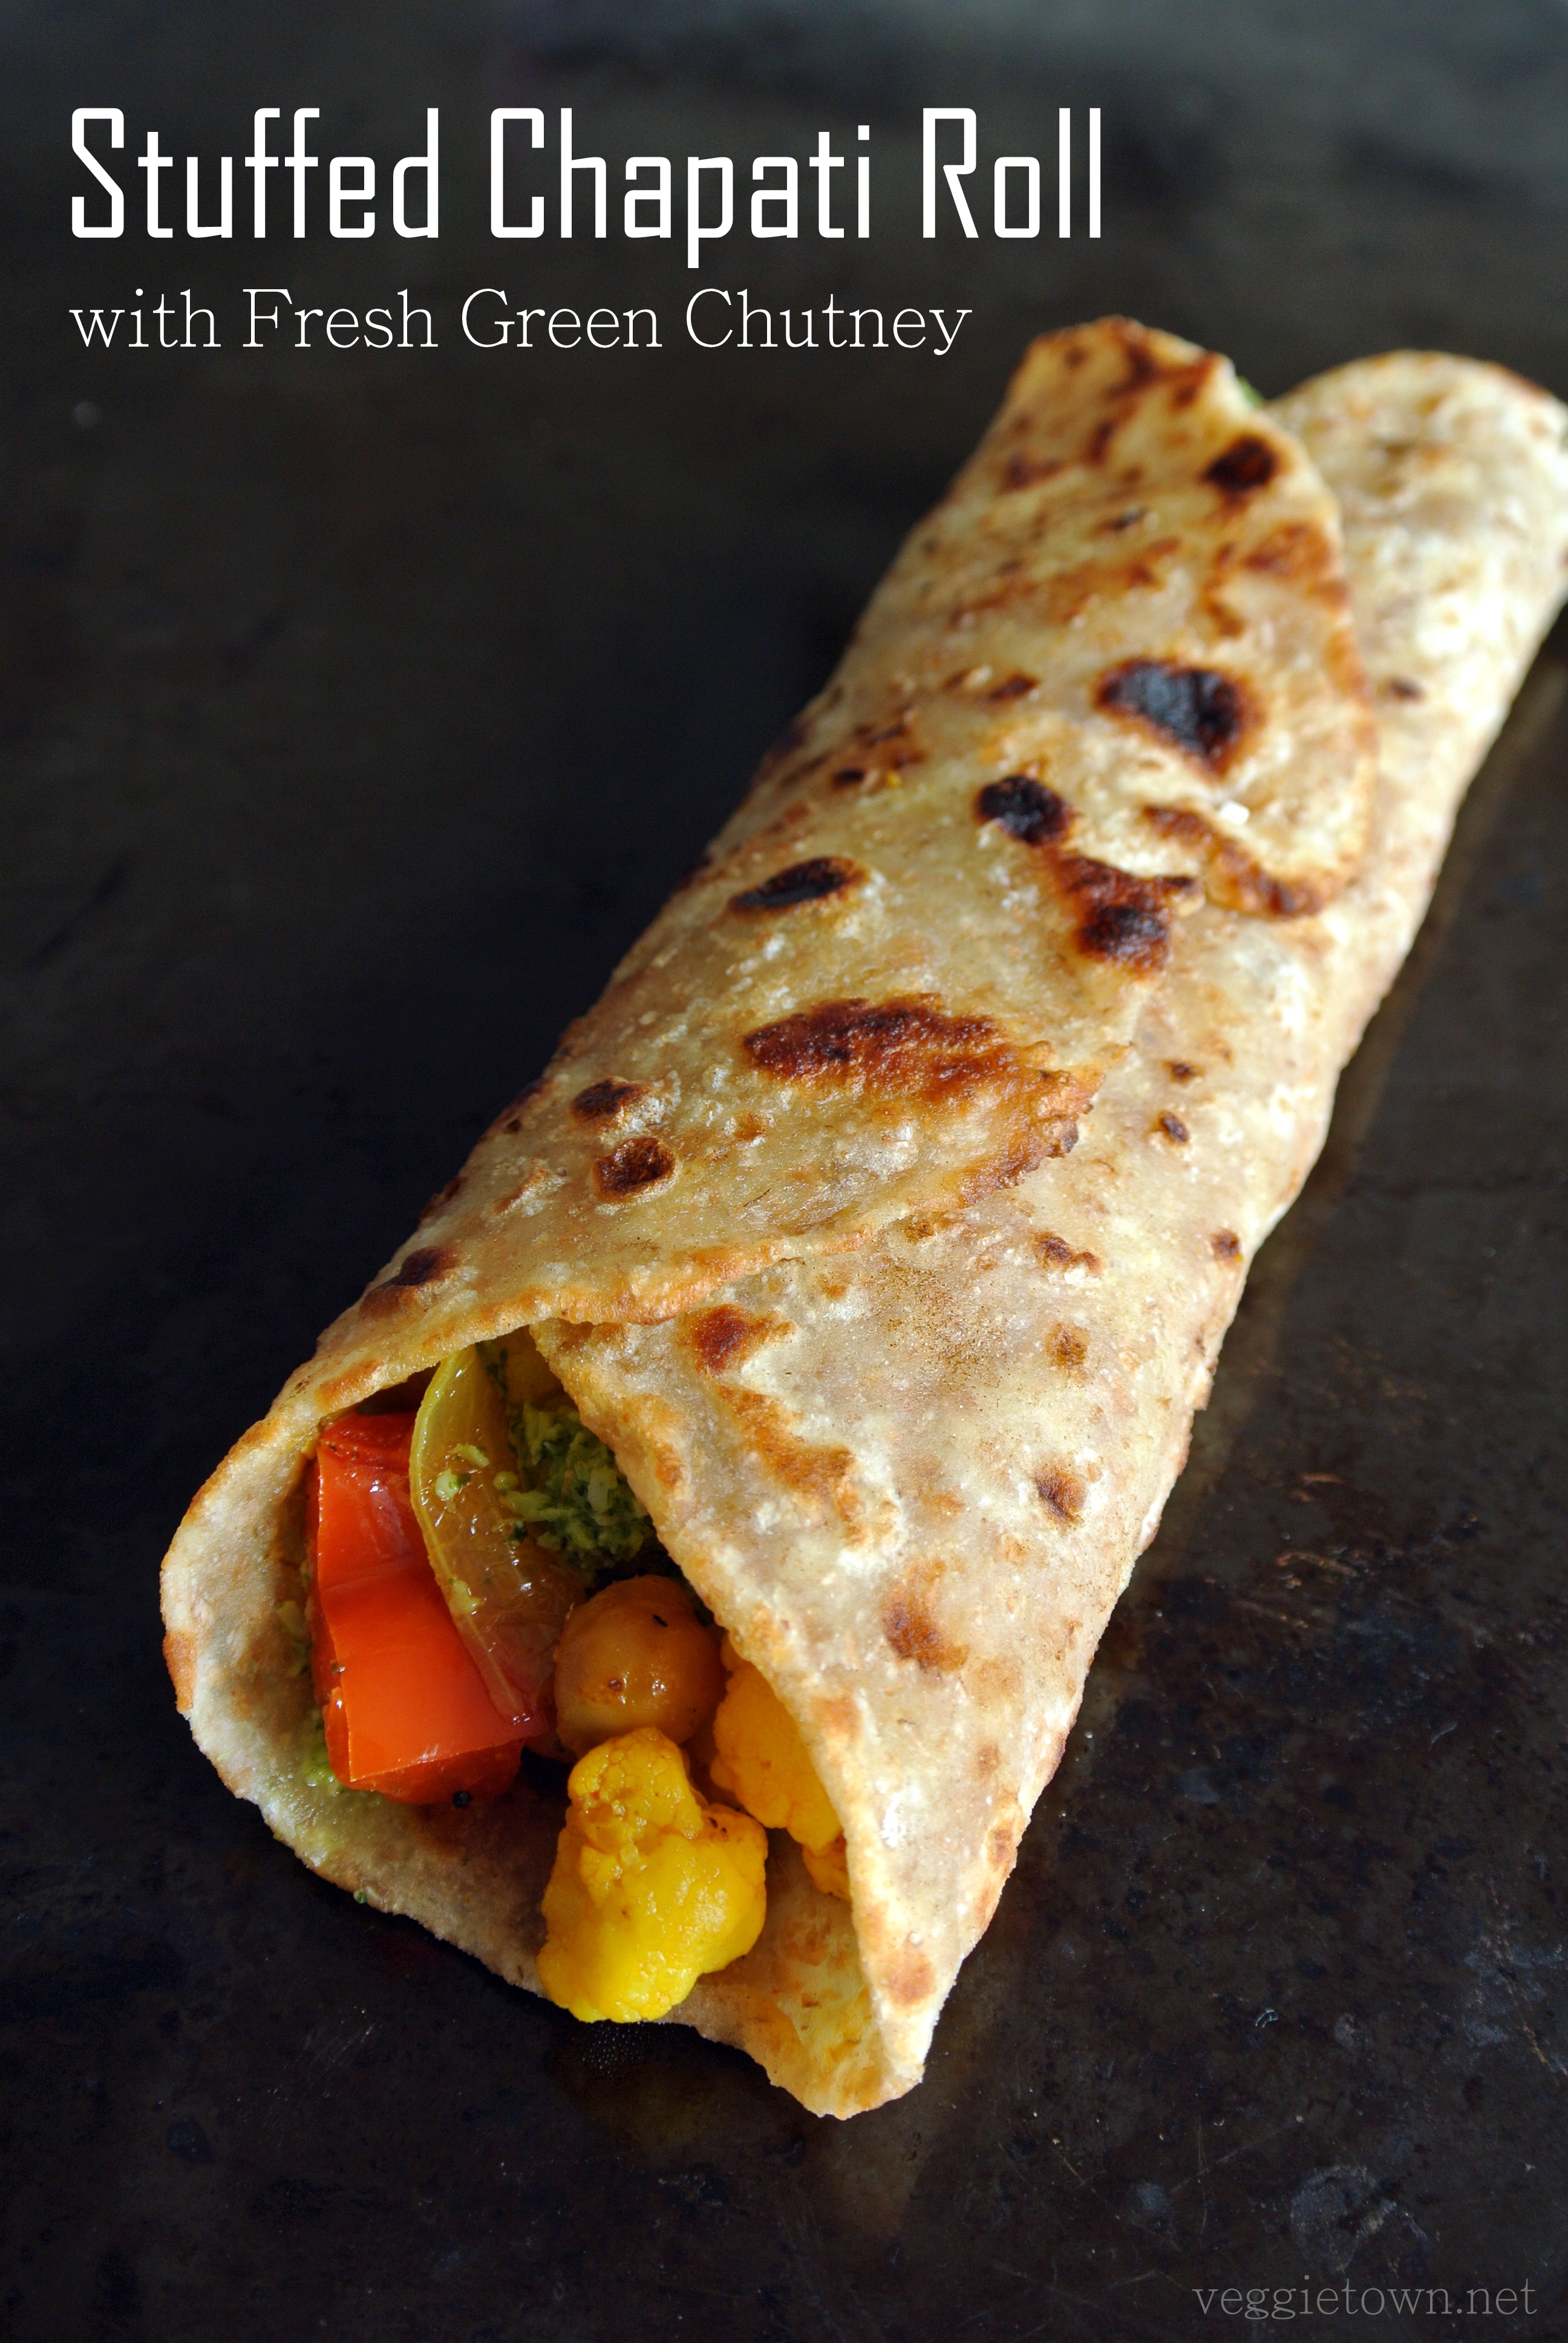
Dish: chapati